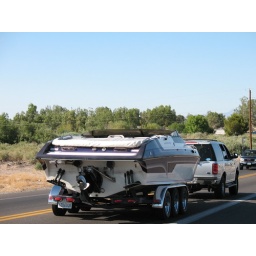
Going to the boat ramp for some water fun in Colorado River!!!